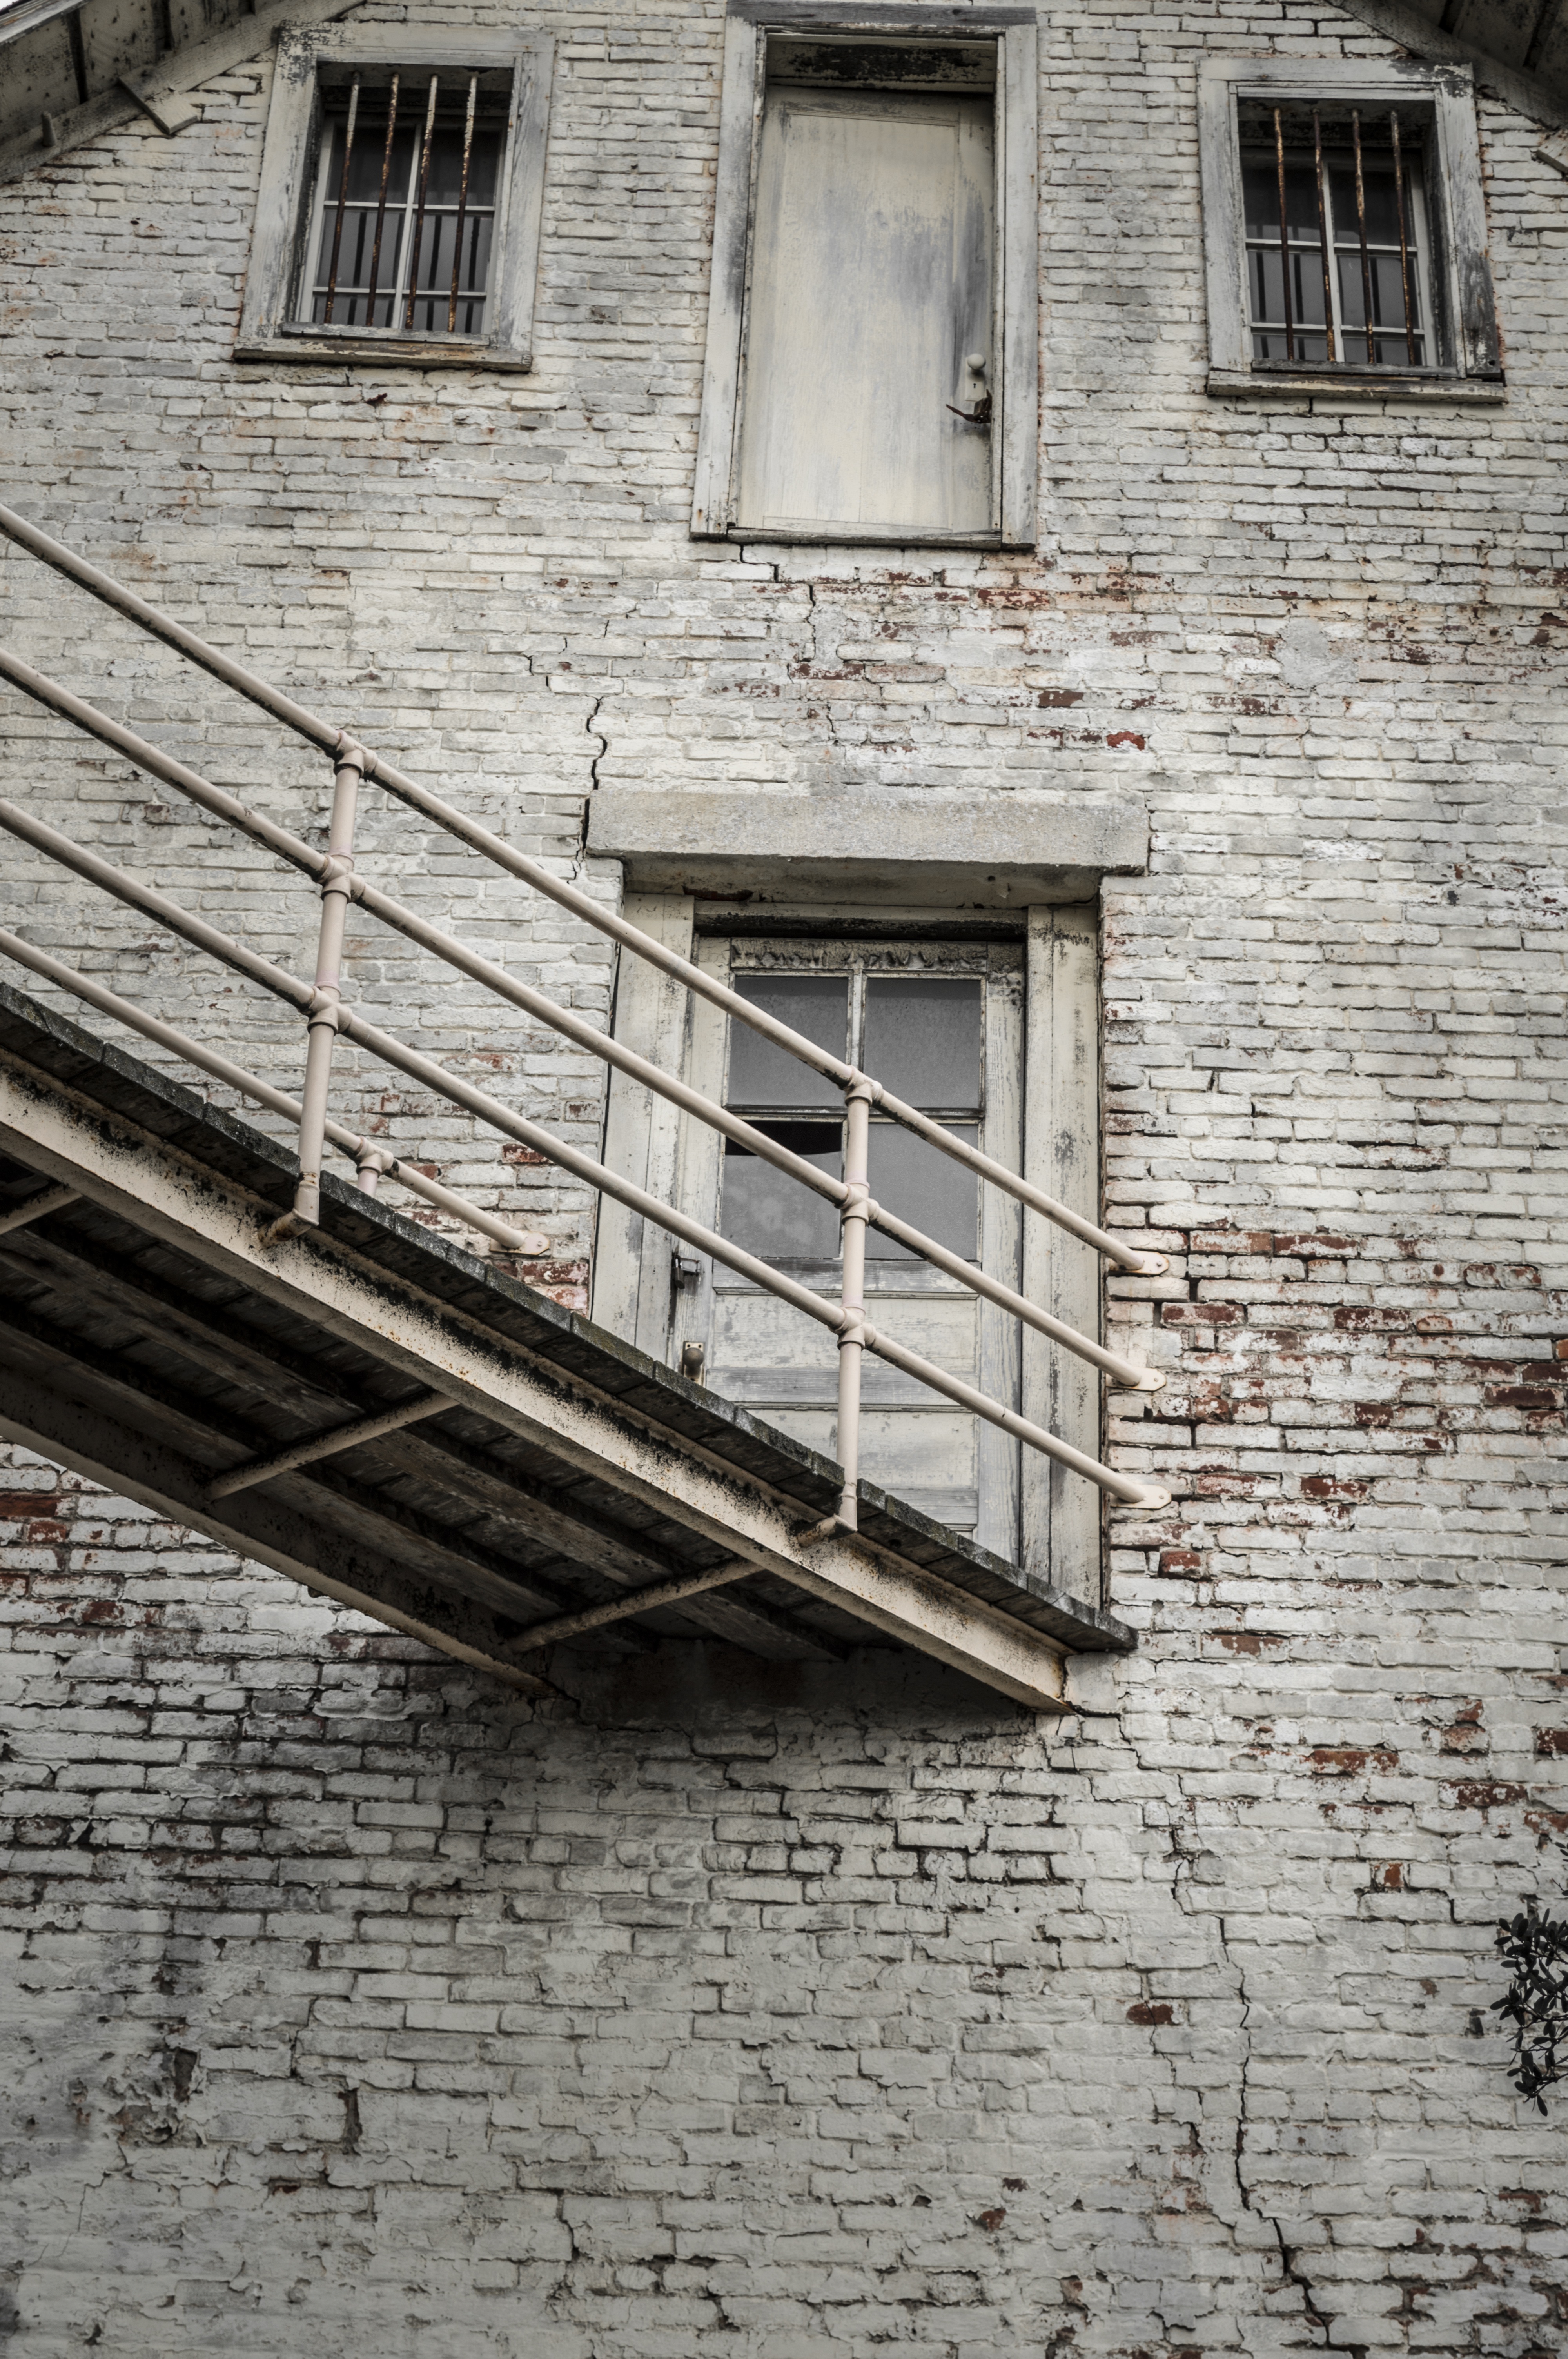
landscape, architecture, wood, white, bridge, house, window, roof, building, old, wall, ancient, landmark, facade, historic, tourism, brick, door, material, old house, old town, bricks, alcatraz, siding, urban area